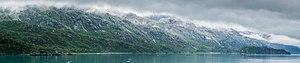
Le parc national de Glacier Bay est un parc national situé en Alaska aux États-Unis d'Amérique.